Helena Gutteridge

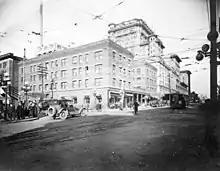
View of the west side of the 700 Block of Granville Street

The toy-making co-operative eventually ceased to operate in February 1915, after providing jobs for nearly 500 women in Vancouver and helping 700 women to obtain meal tickets. At the peak of its operation, the co-operative expanded in scale to include a retail outlet at 700 Granville Street. Regardless of its short lifespan, the co-operative was a remarkable achievement as it solved the immediate economic hardships that many women in Vancouver faced.